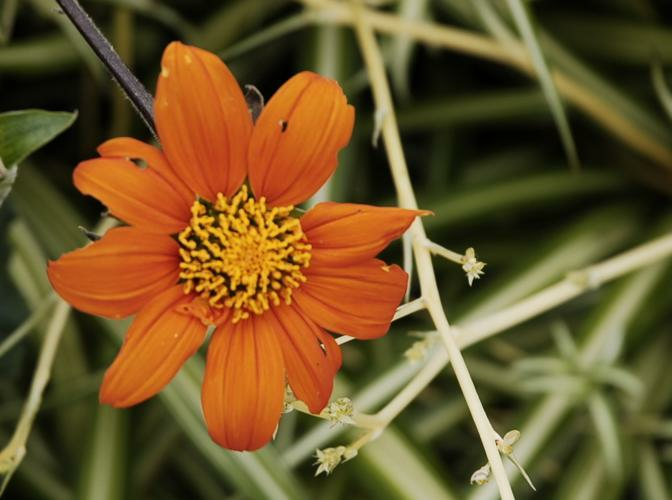
Flower: orange dahlia